Ralph W. Thomas

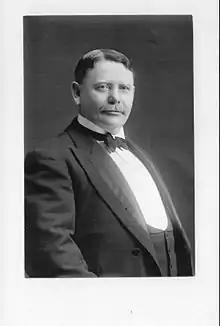
Likely taken between 1892 and 1912.

Ralph Wilmer Thomas (June 11, 1862 – March 25, 1920) was an American politician, author, professor and librarian from New York.